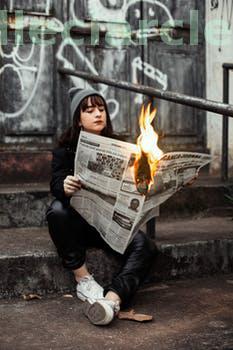
Label: Watermark